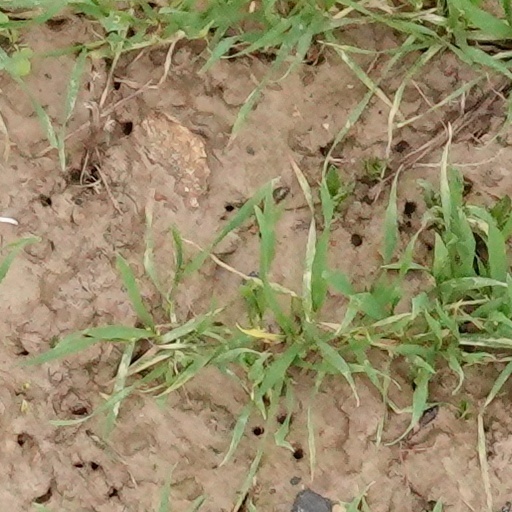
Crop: wheat